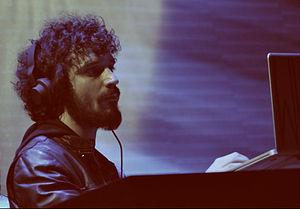
Fabrizio Moretti est un compositeur, musicien et artiste américano-brésilien. Il est le batteur du groupe de rock indépendant américain The Strokes.